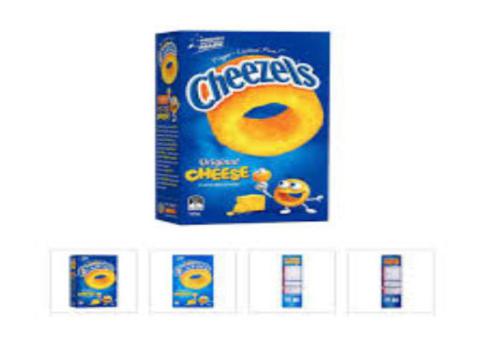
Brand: cheezels
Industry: Food